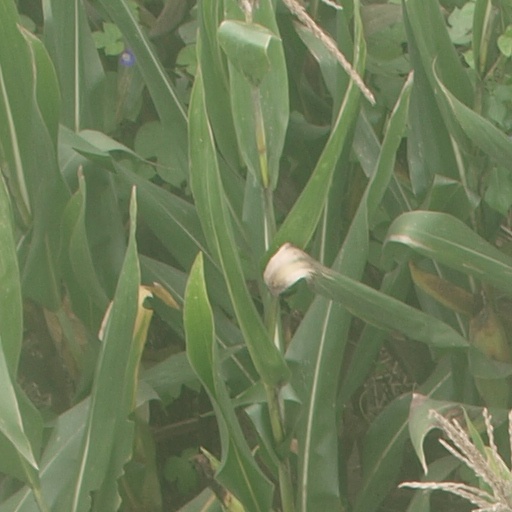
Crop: maize; corn